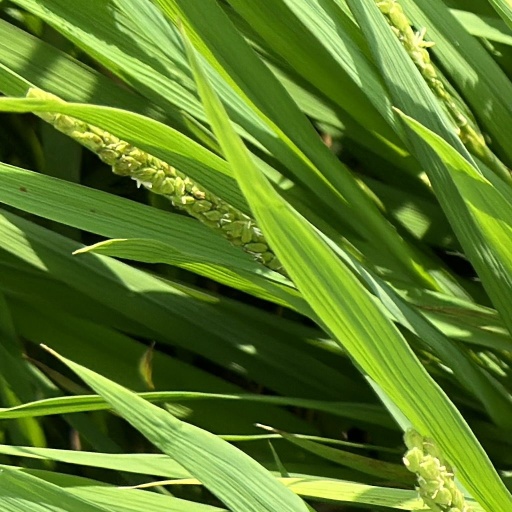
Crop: rice